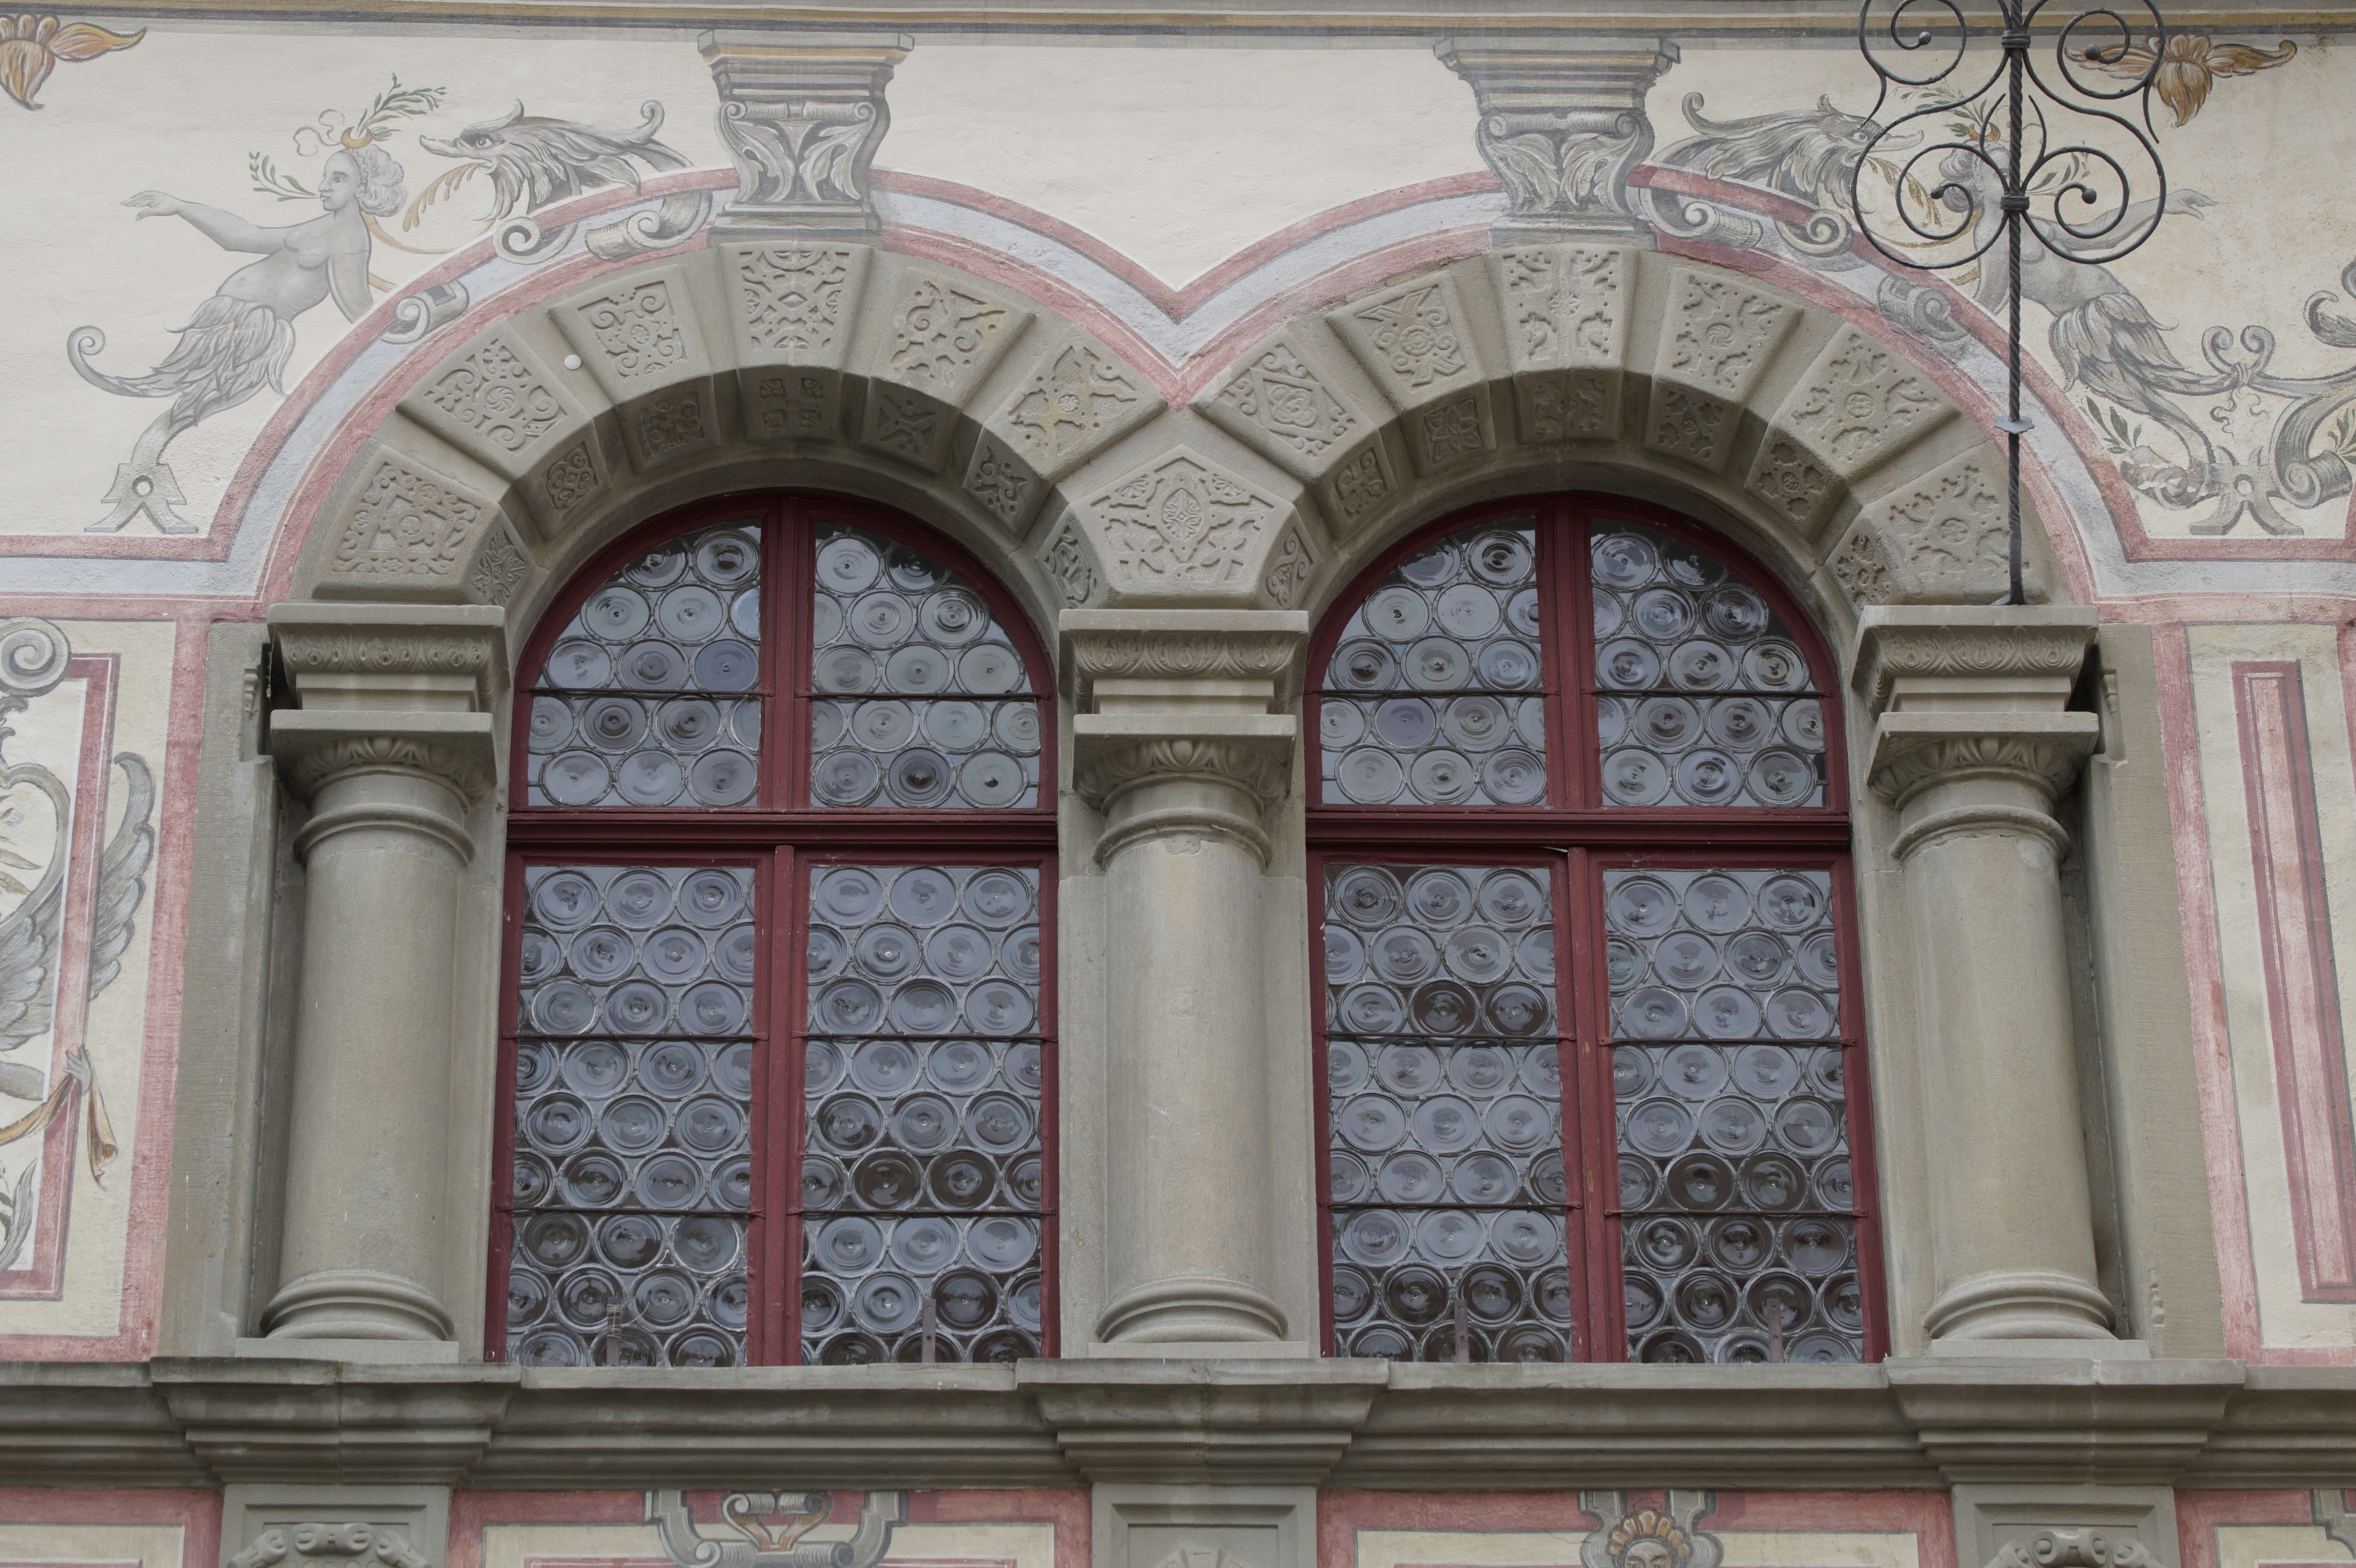
architecture, window, building, palace, old, arch, facade, old town, synagogue, painted, detail, estate, historically, constance, registry office, slug glass, butzenglasscheiben